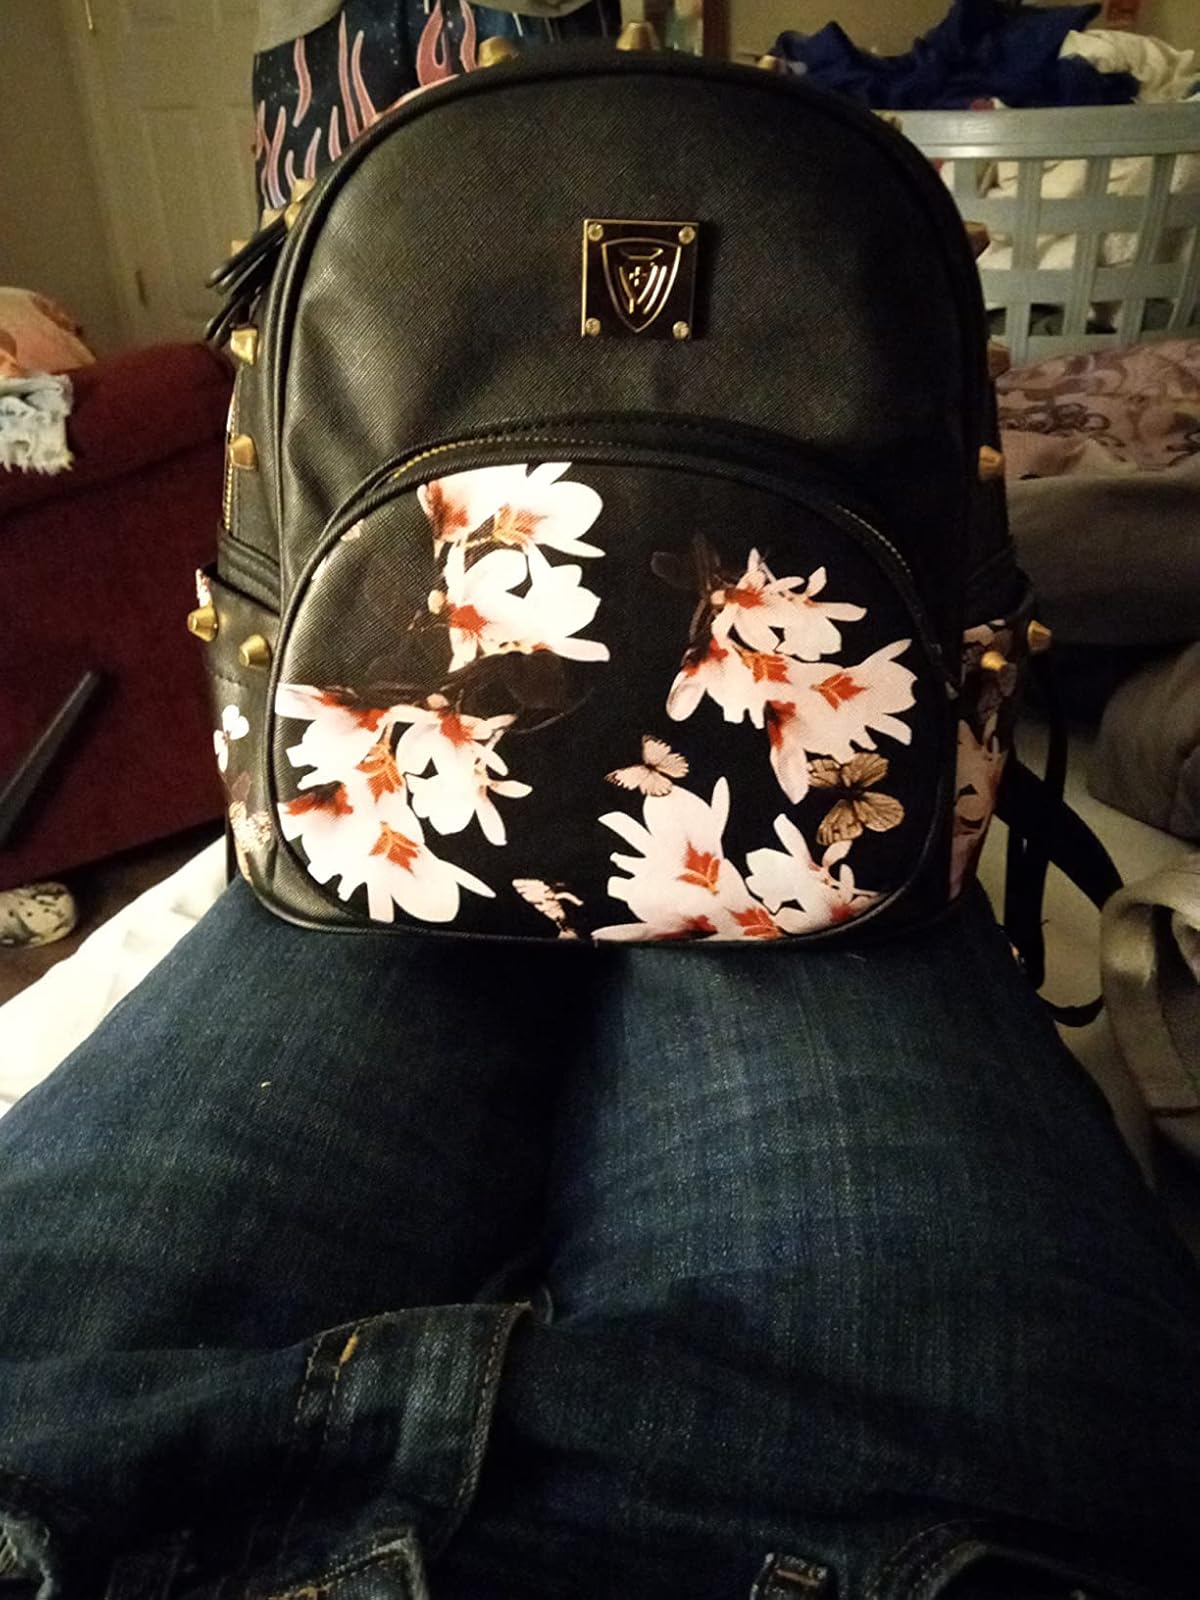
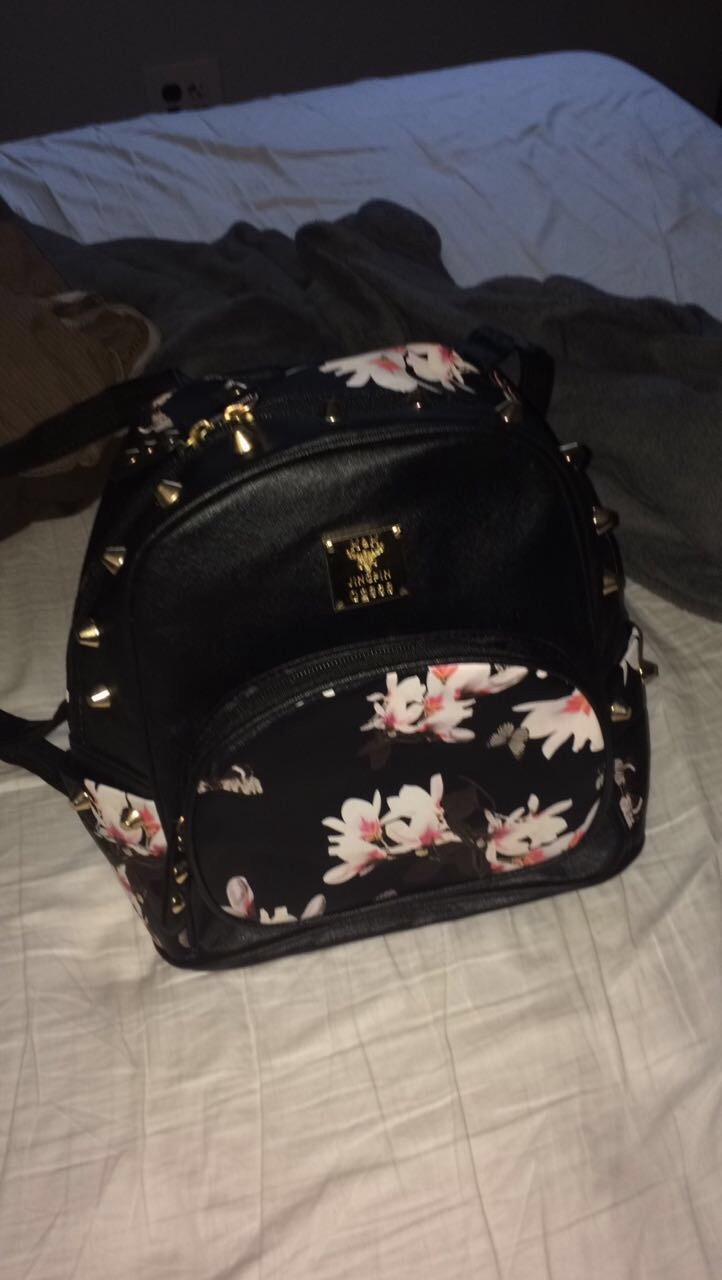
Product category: accessories_handbag
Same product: yes